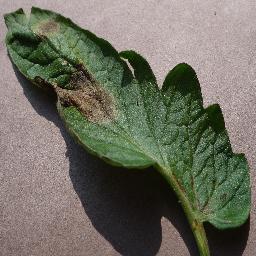
Label: Tomato___Late_blight